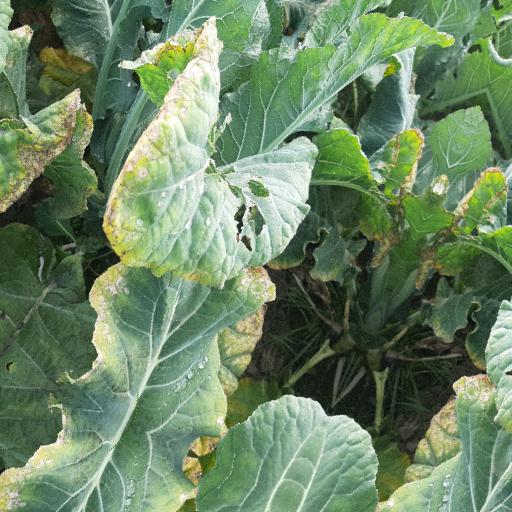
Label: Black Rot